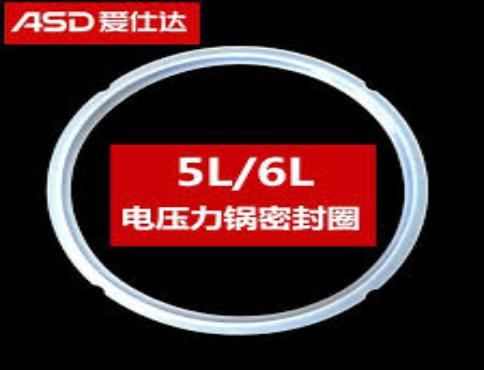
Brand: asd
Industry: Necessities